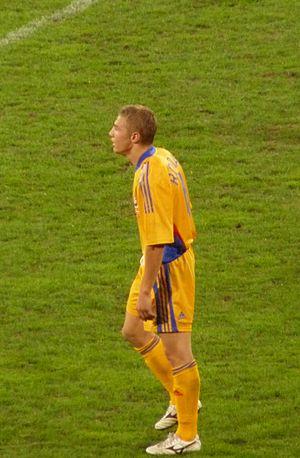
Mihai Roman, né le 16 novembre 1984 à Suceava, est un footballeur international roumain qui joue au poste de milieu de terrain au Steaua Bucarest.